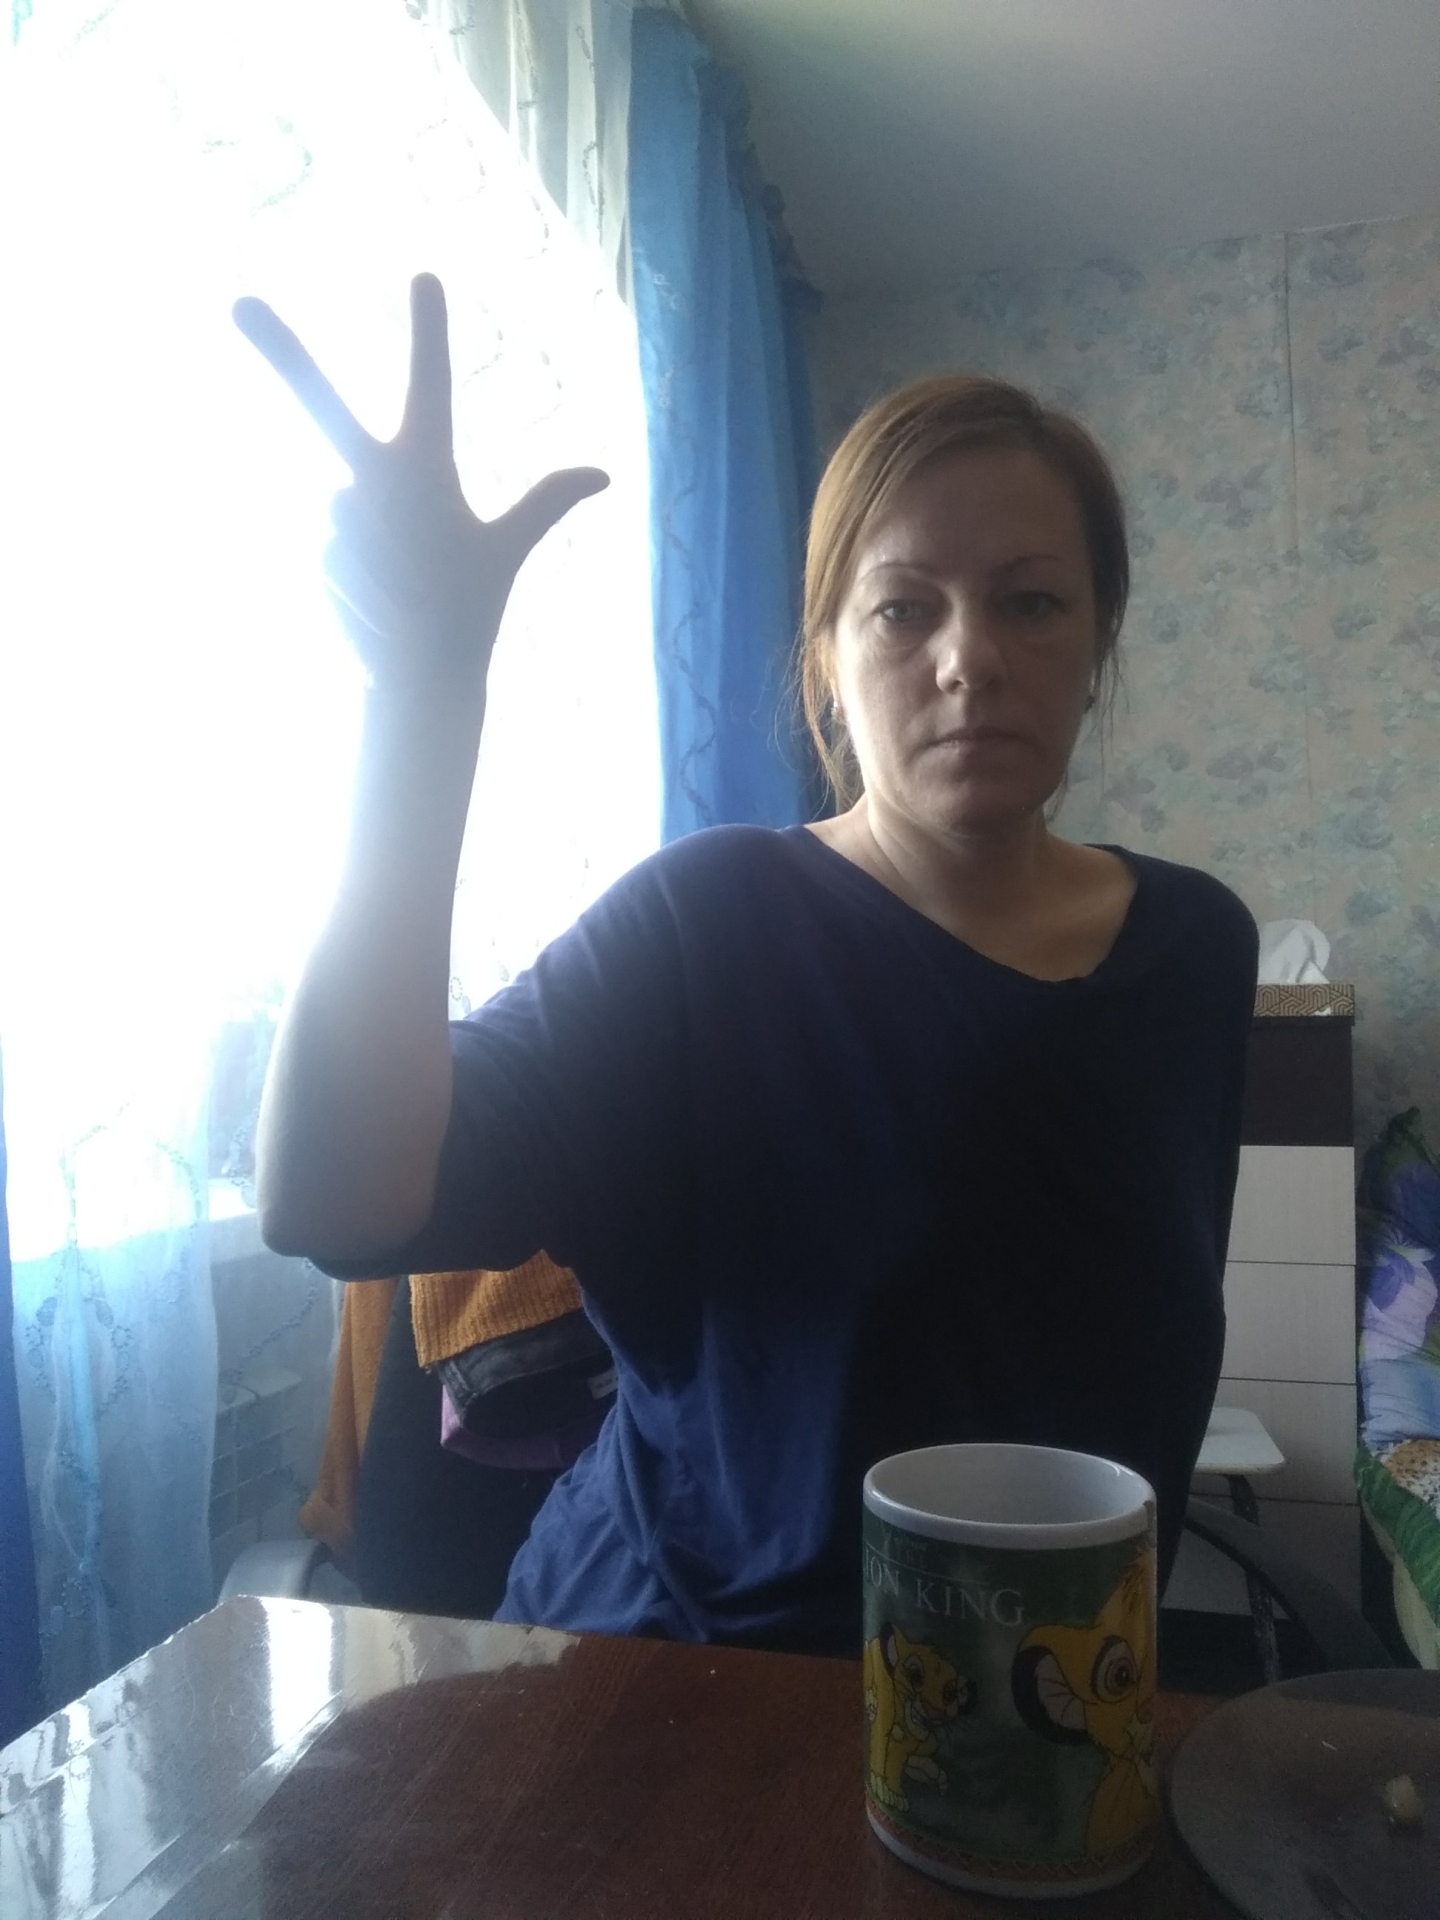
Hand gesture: three2